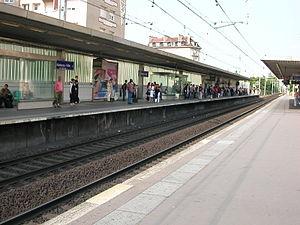
Gare de Nanterre - Ville
La gare de Nanterre-Ville est une gare ferroviaire française de la ligne de Paris-Saint-Lazare à Saint-Germain-en-Laye, située dans la commune de Nanterre, dans le département des Hauts-de-Seine en région Île-de-France.